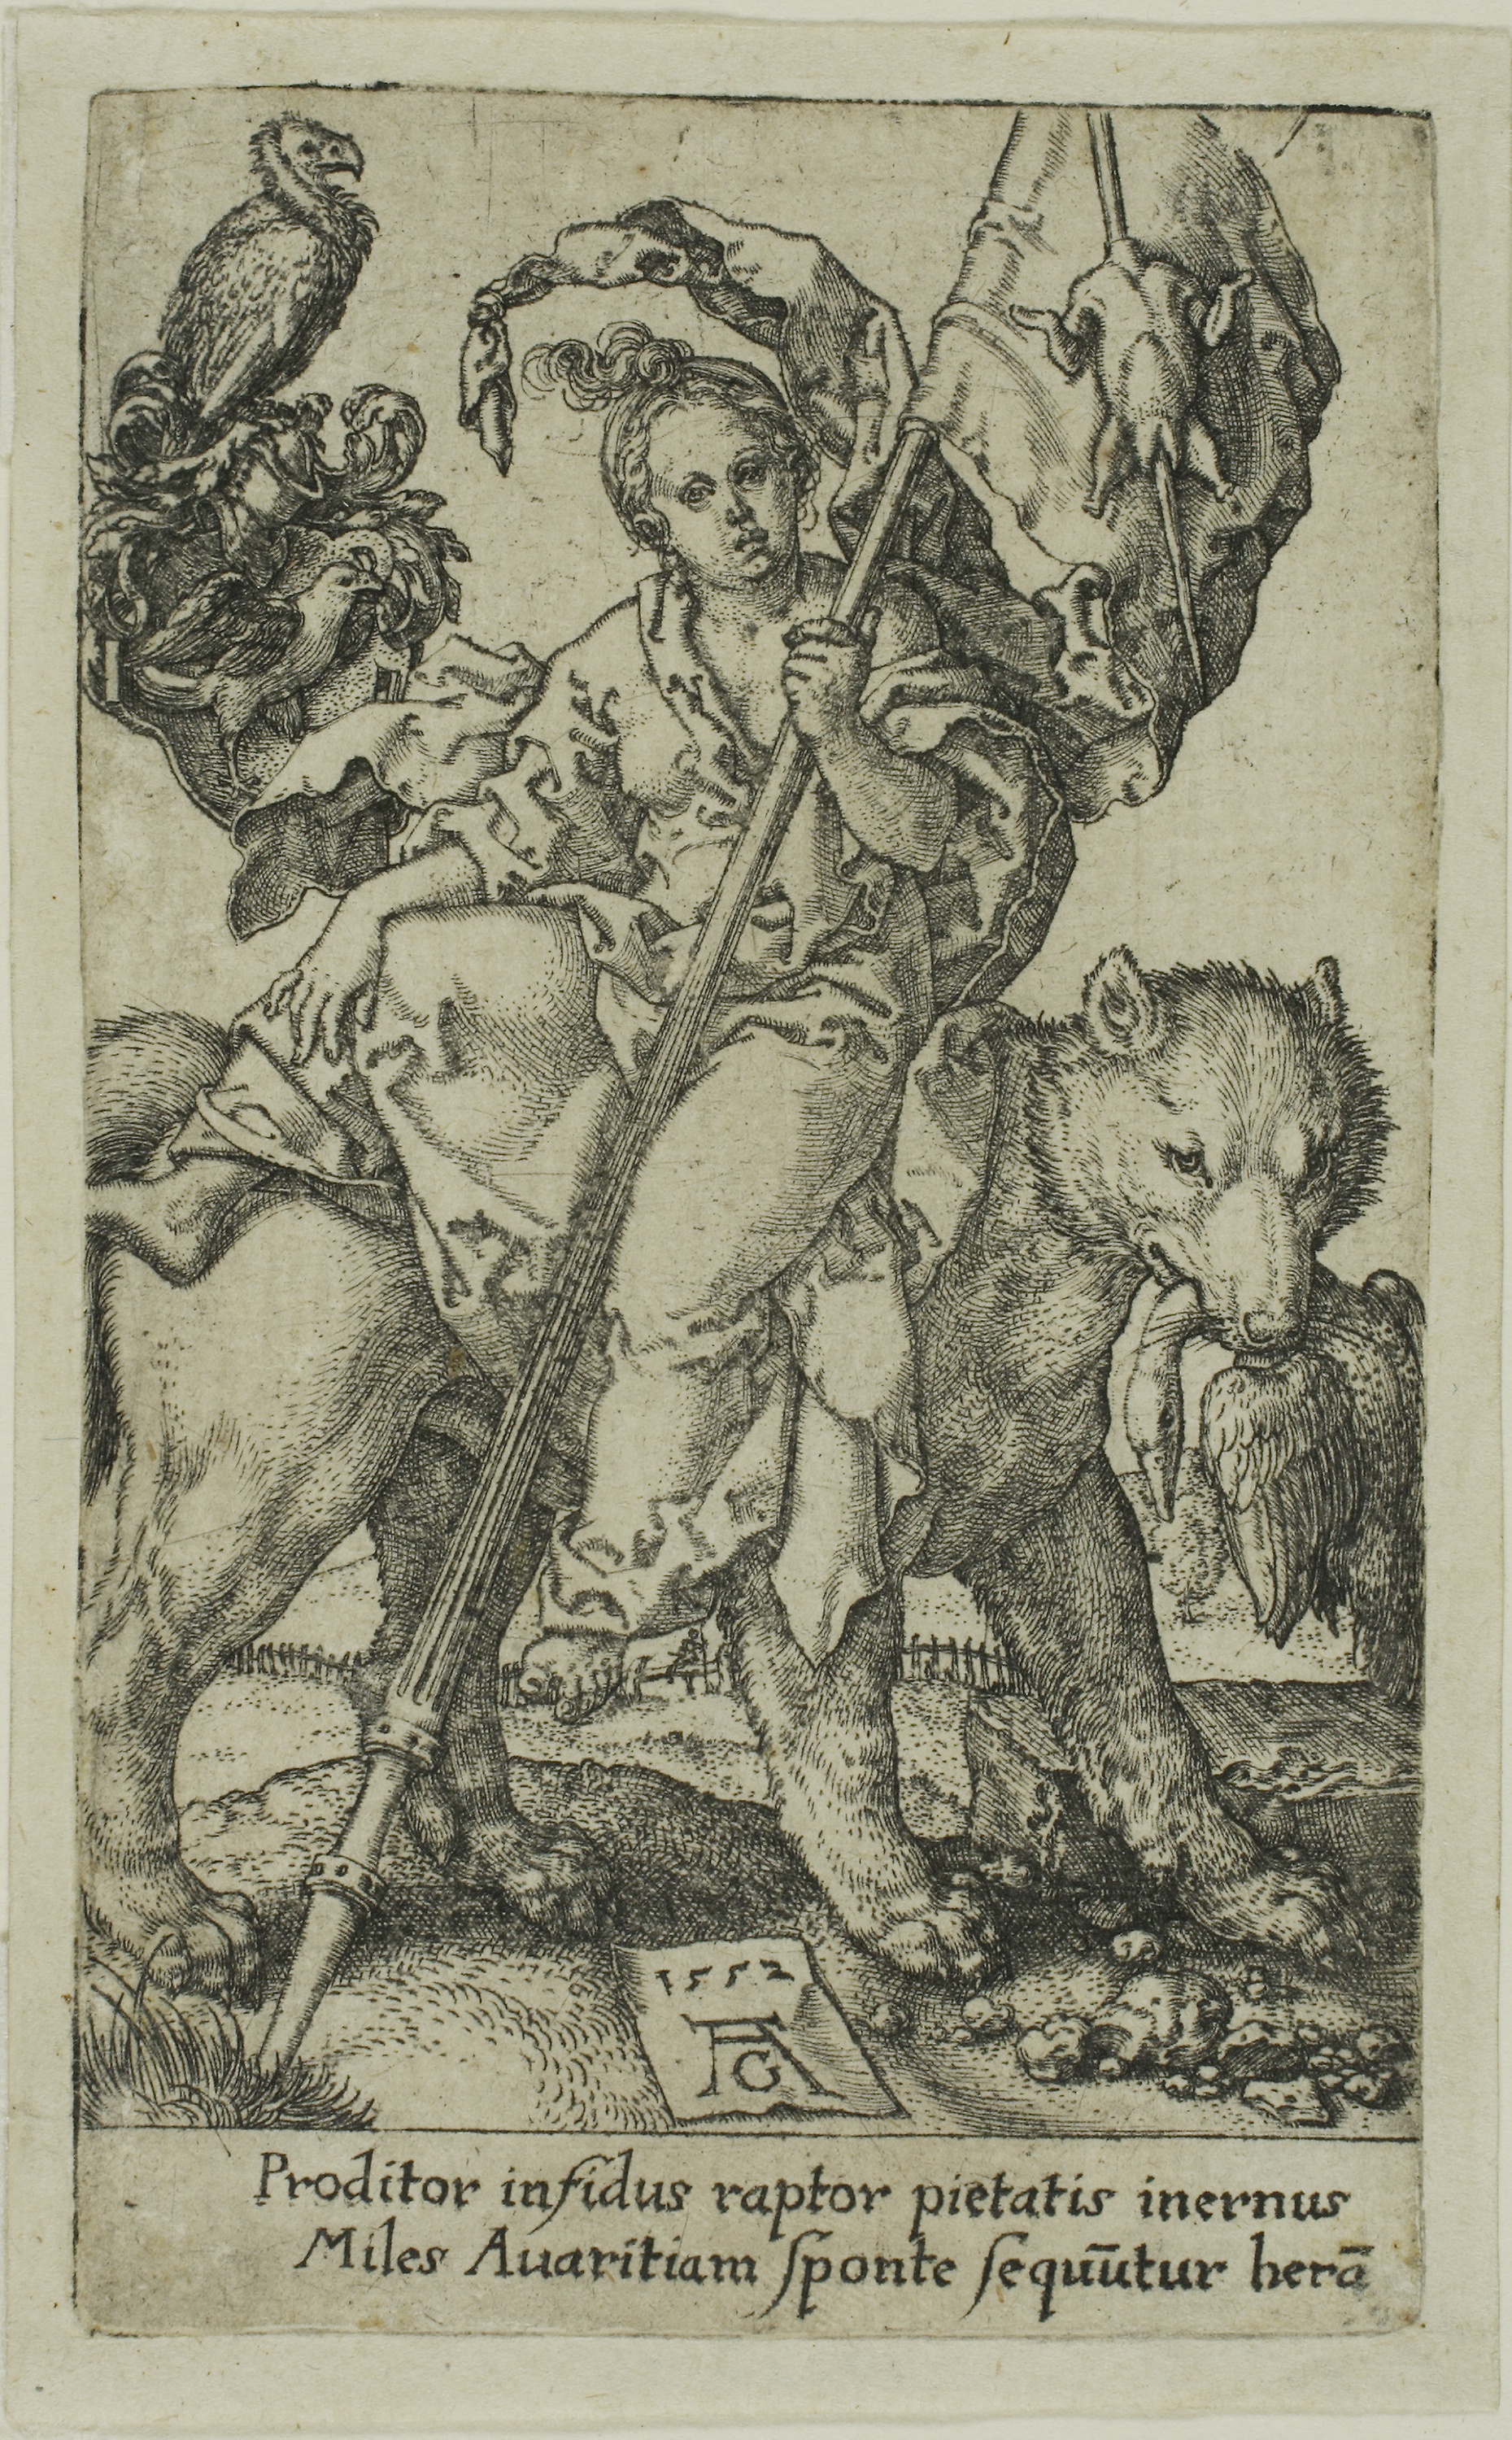
art, history, mythology, printmaking, tree, illustration, visual arts